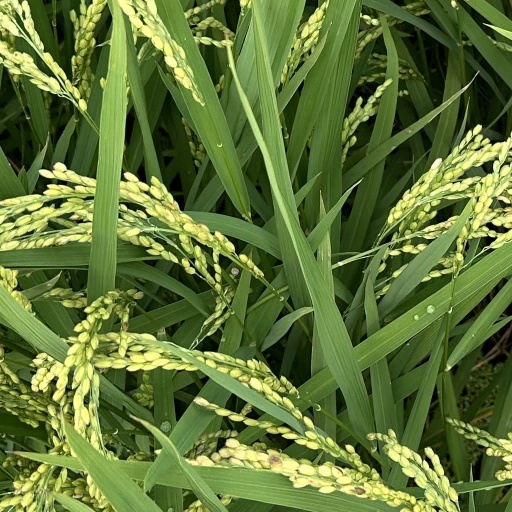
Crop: rice